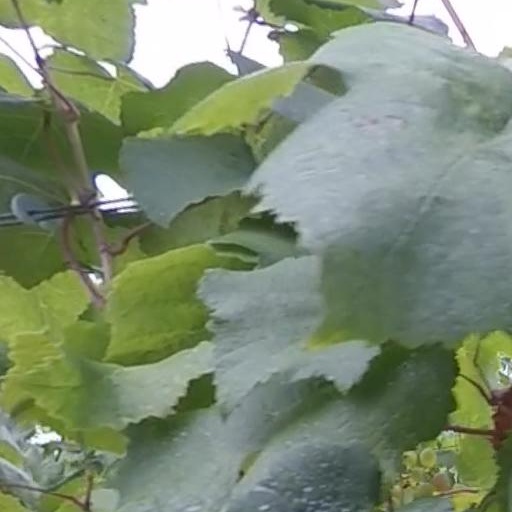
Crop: grape